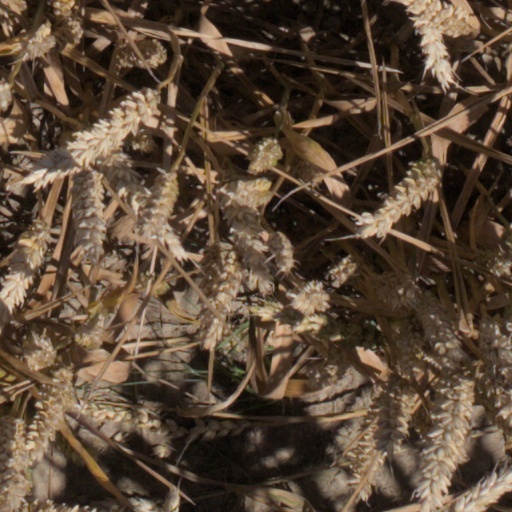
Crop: wheat